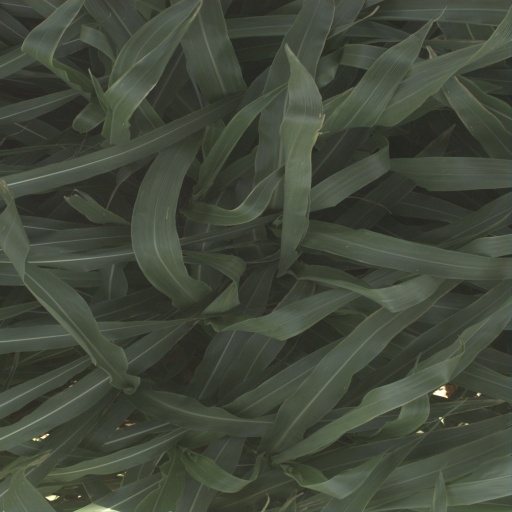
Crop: sorghum